The Texas Plan

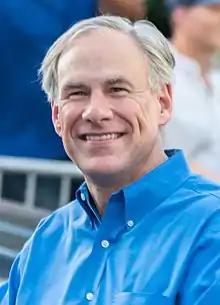
Greg Abbott, governor of Texas since 2015, proposed the Texas Plan.

The Texas Plan, also known as Restoring the Rule of Law With States Leading the Way, is a suggestion to amend the U.S. Constitution. It was written by Texas governor Greg Abbott on January 6, 2016. "The Texas Plan" has nine propositions to amend the U.S. Constitution. It will not be voted on until a convention of the states is held. If passed, the Texas Plan would do the following: